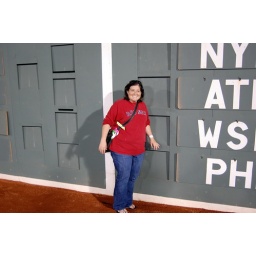
Me, standing on the warning track in front of the green monster. An incredible experience! Best Fenway Tour ever!!!